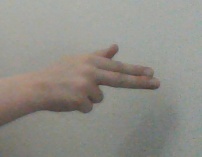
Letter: ghain